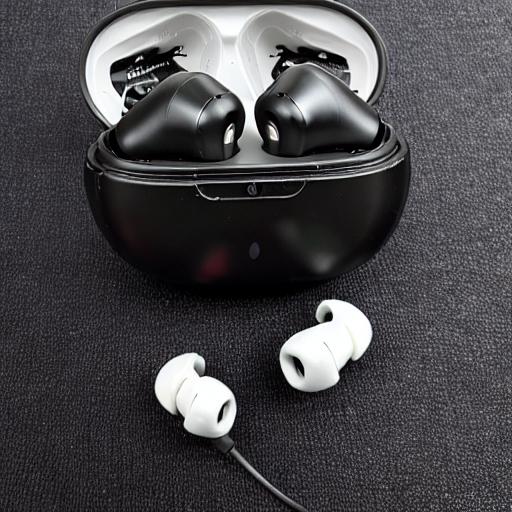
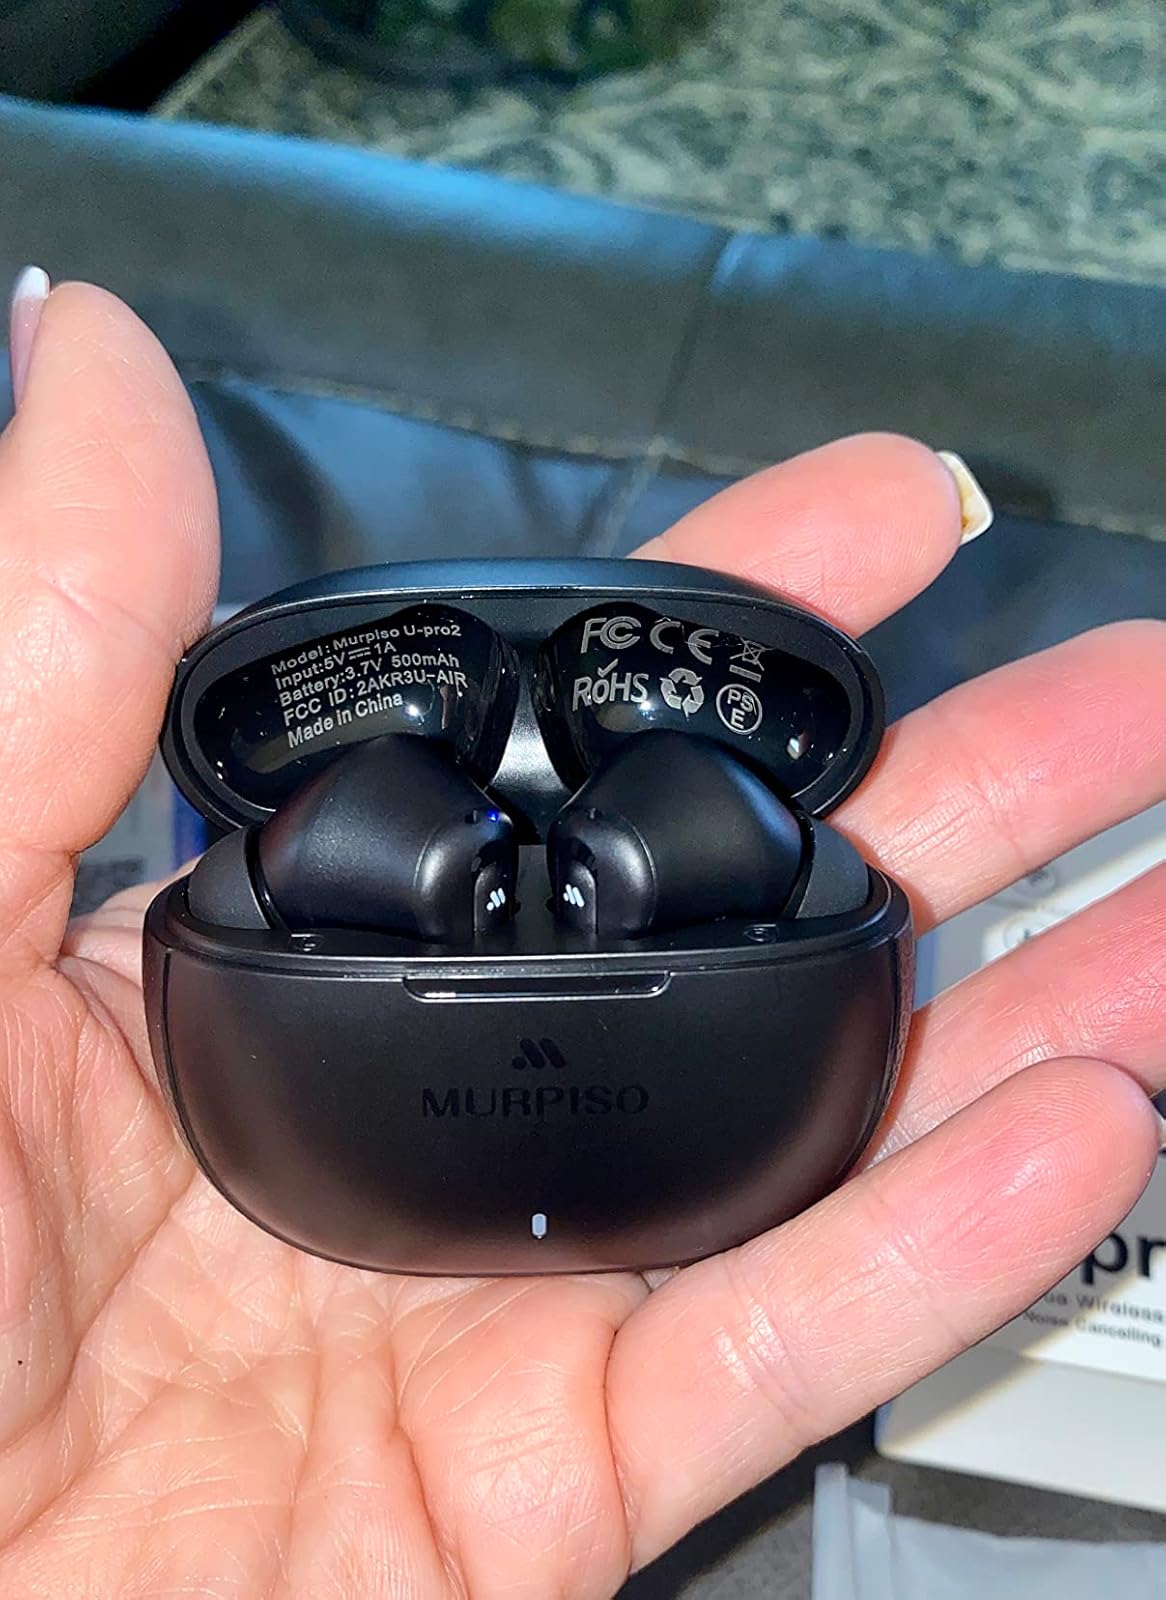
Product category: earbuds
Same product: no